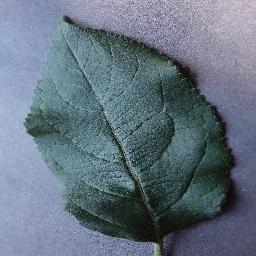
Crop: apple
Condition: healthy